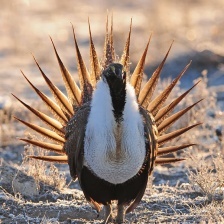
Species: GREATOR SAGE GROUSE
Scientific name: CENTROCERCUS UROPHASIANUS
ImageNet parent category: black_grouse